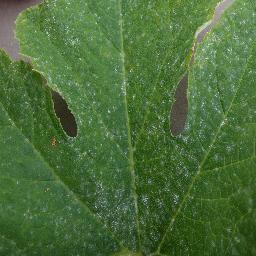
Label: Squash___Powdery_mildew